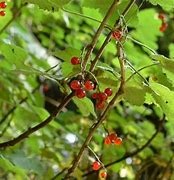
Label: redcurrant